Kailayar Sellanainar Sivakumaran

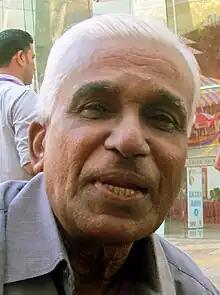

Kailayar Sellanainar Sivakumaran (also known as K. S. Sivakumaran; (October 1, 1936 – September 15, 2022) was a Sri Lankan Tamil writer, art and literary critic, Journalist and radio and television personality. He wrote and broadcast in both Tamil and English.